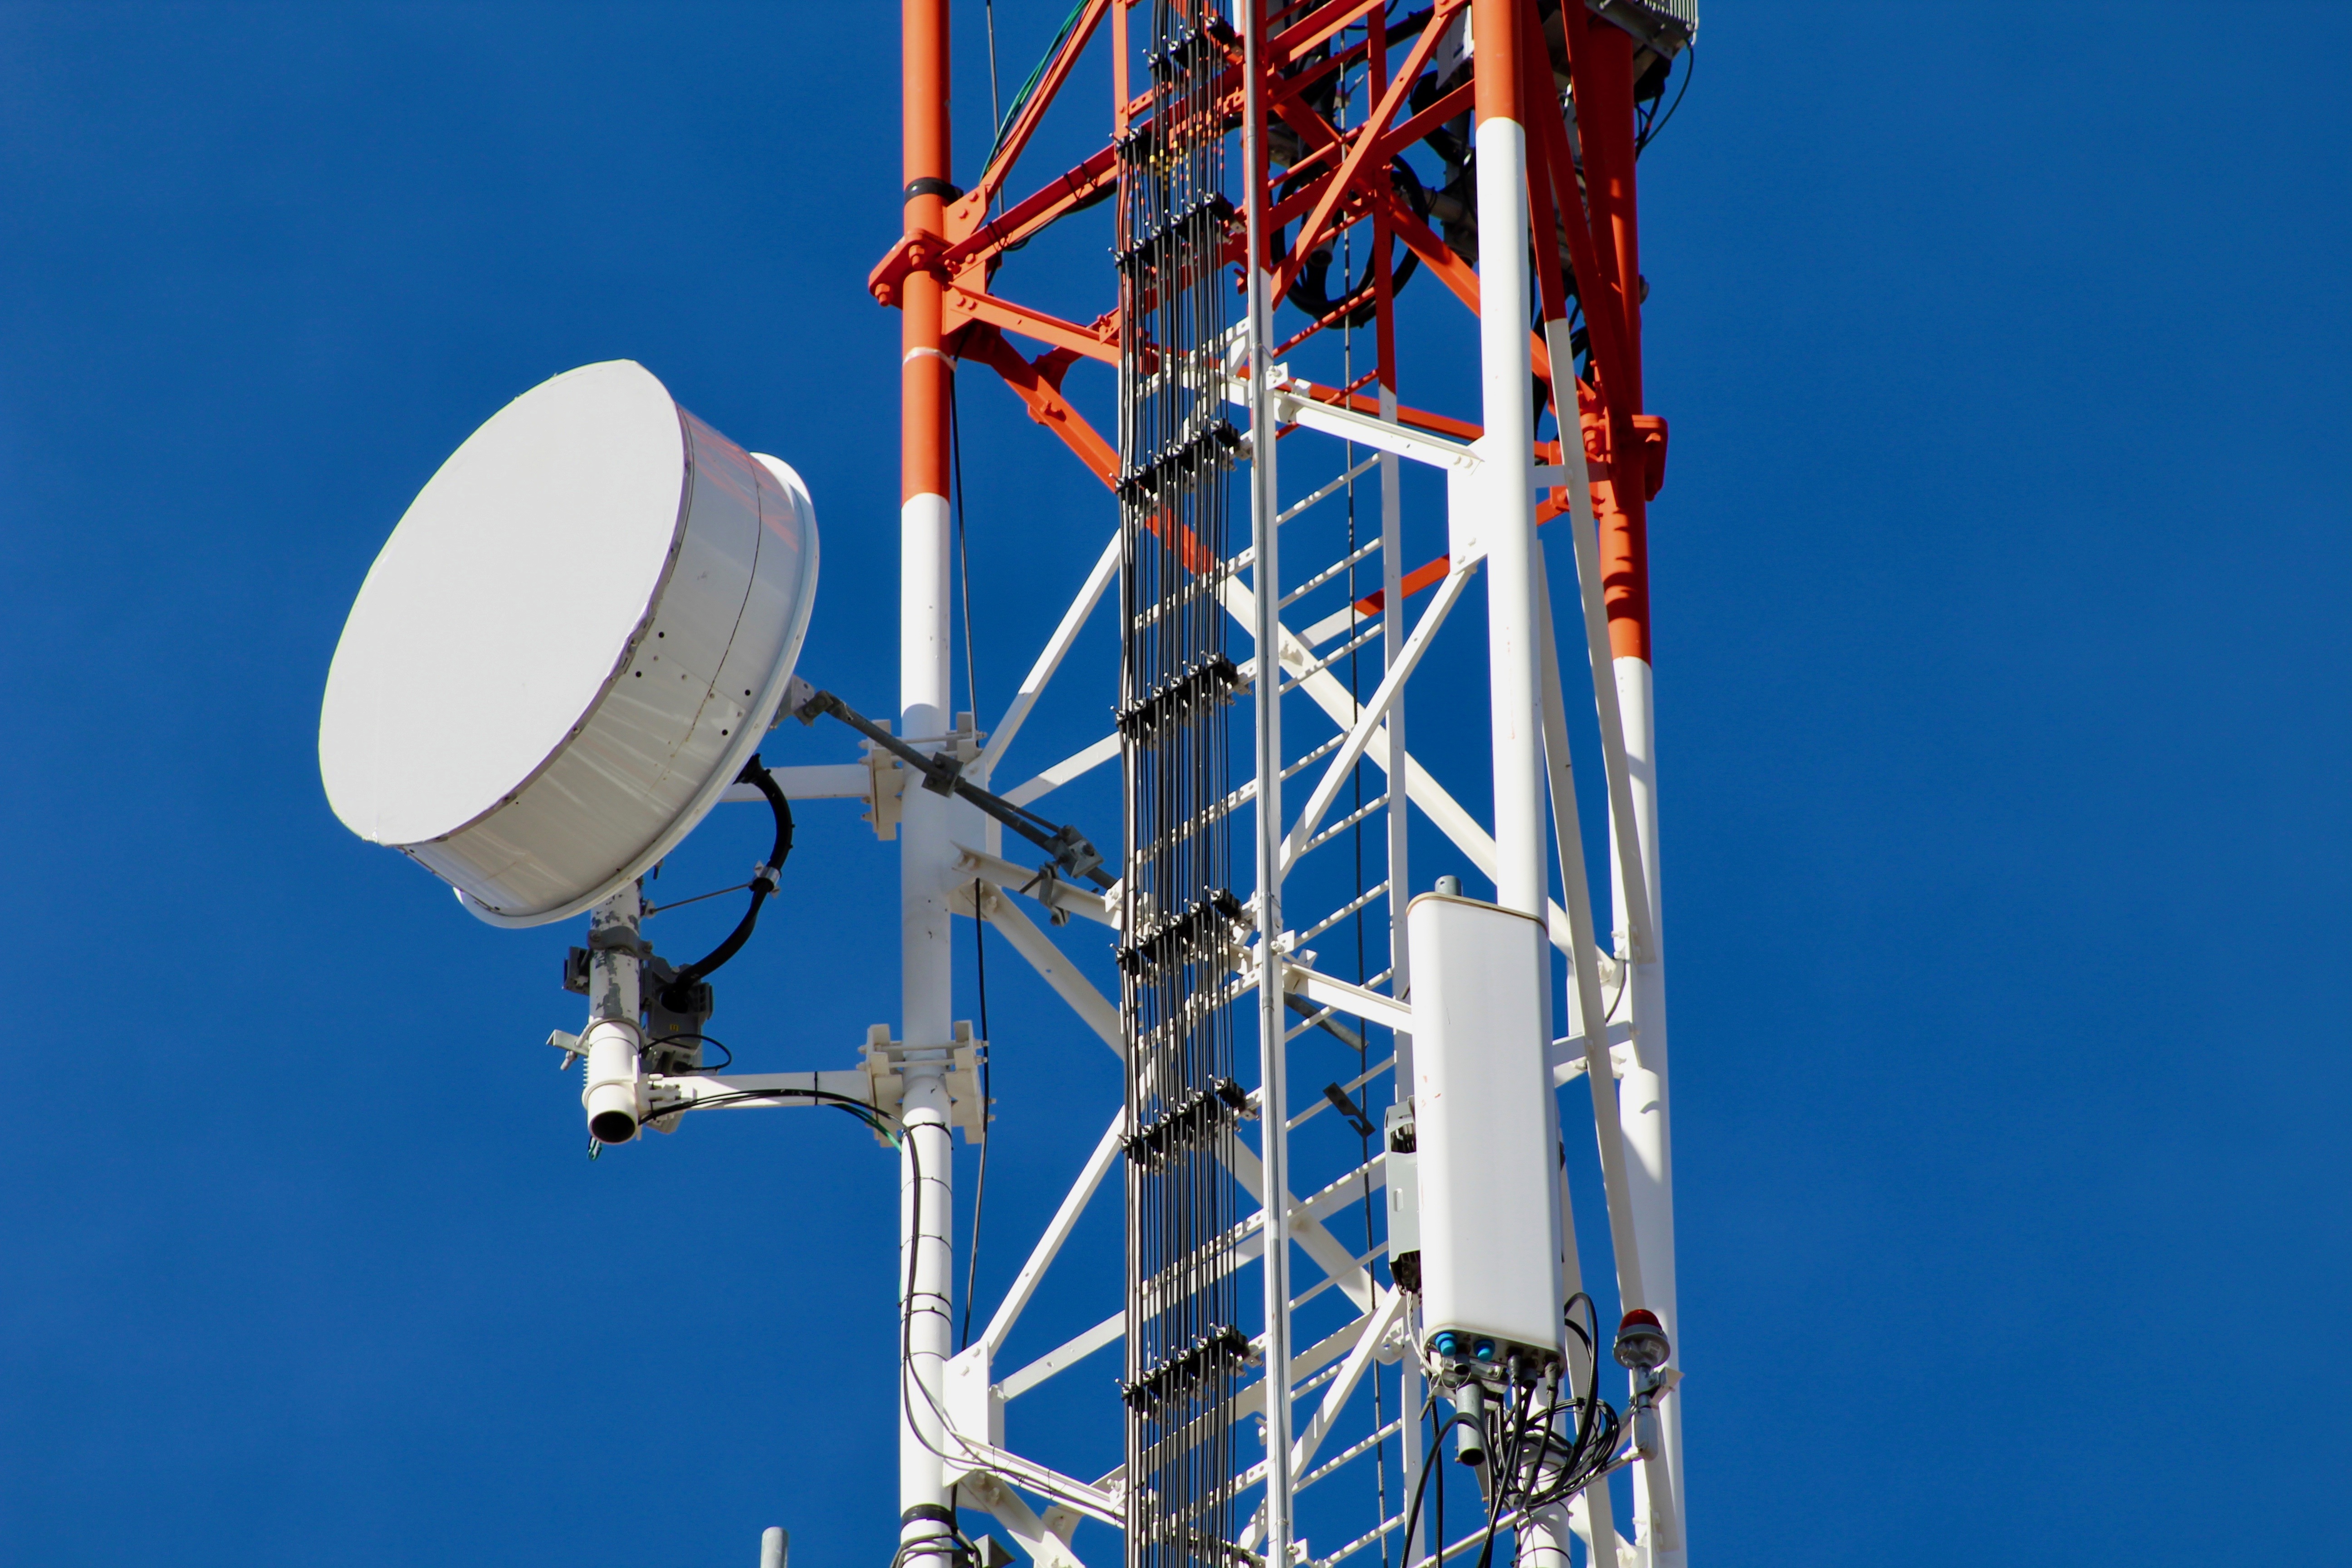
technology, wind, antenna, ferris wheel, mast, communication, blue, electricity, aerial, energy, tourist attraction, connection, telecom, telecommunication, electronics accessory, telecommunications engineering